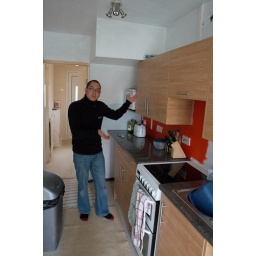
With experiments in orange on the wall